Ishwarlal

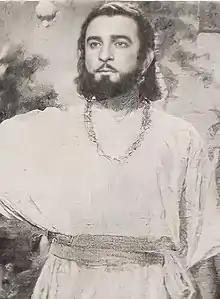
Ishwarlal in the film "Subhadra"

Ishwarlal was a Bollywood Hindi actor, director and producer, active from 1930 to 1966. He was born 9 October 1911 at Waghania, Bombay Presidency, British India as Hariprashad Joshi. He died on 22 January 1969 in Bombay (Mumbai), India aged 57. He acted in 86 films, directed 11 and sang in 14.